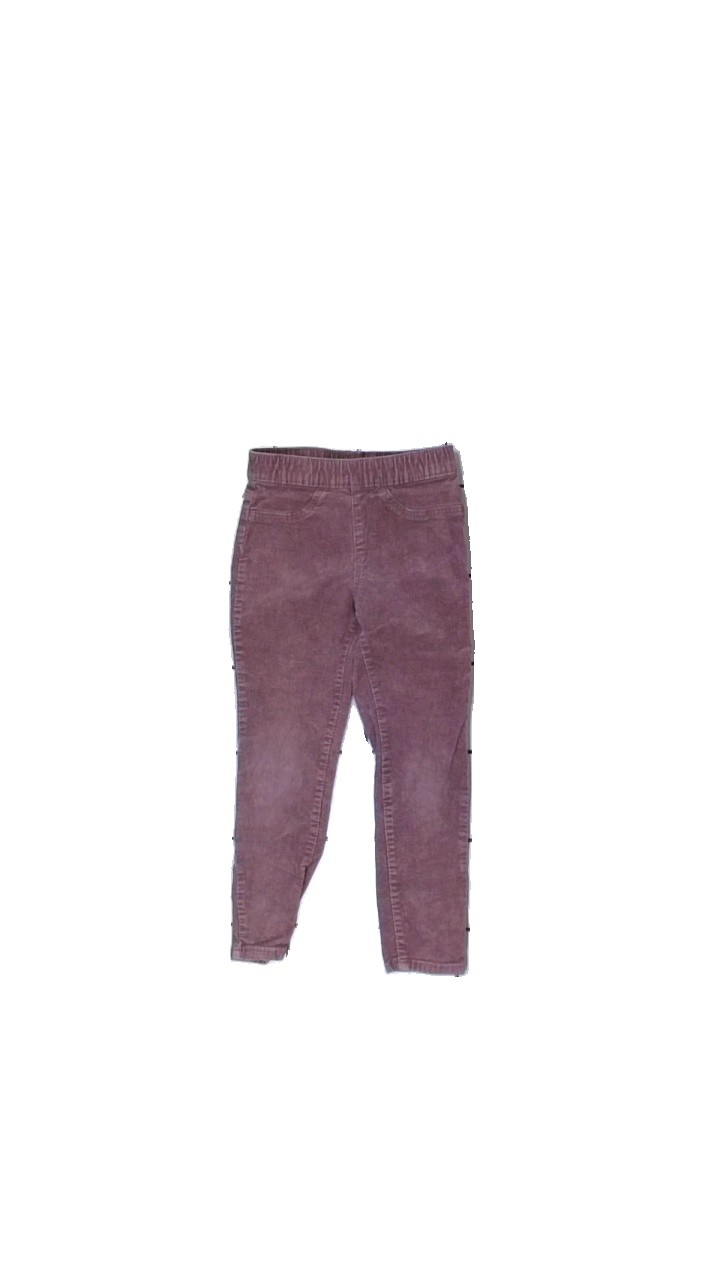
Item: Trousers (Children)
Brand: H&m
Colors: Pink
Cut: Regular
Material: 100% cotton
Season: All
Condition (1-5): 3
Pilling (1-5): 5
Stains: Minor
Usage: Reuse
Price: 50-100